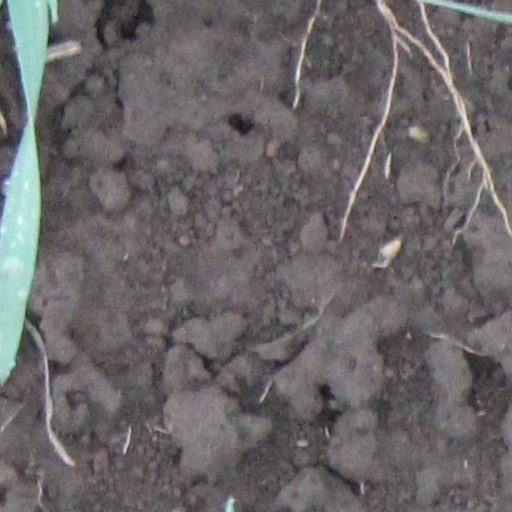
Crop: wheat